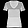
Label: T - shirt / top